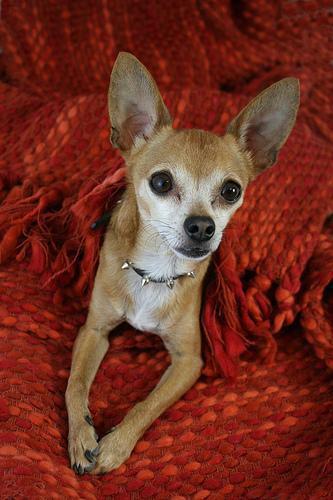
chihuahua